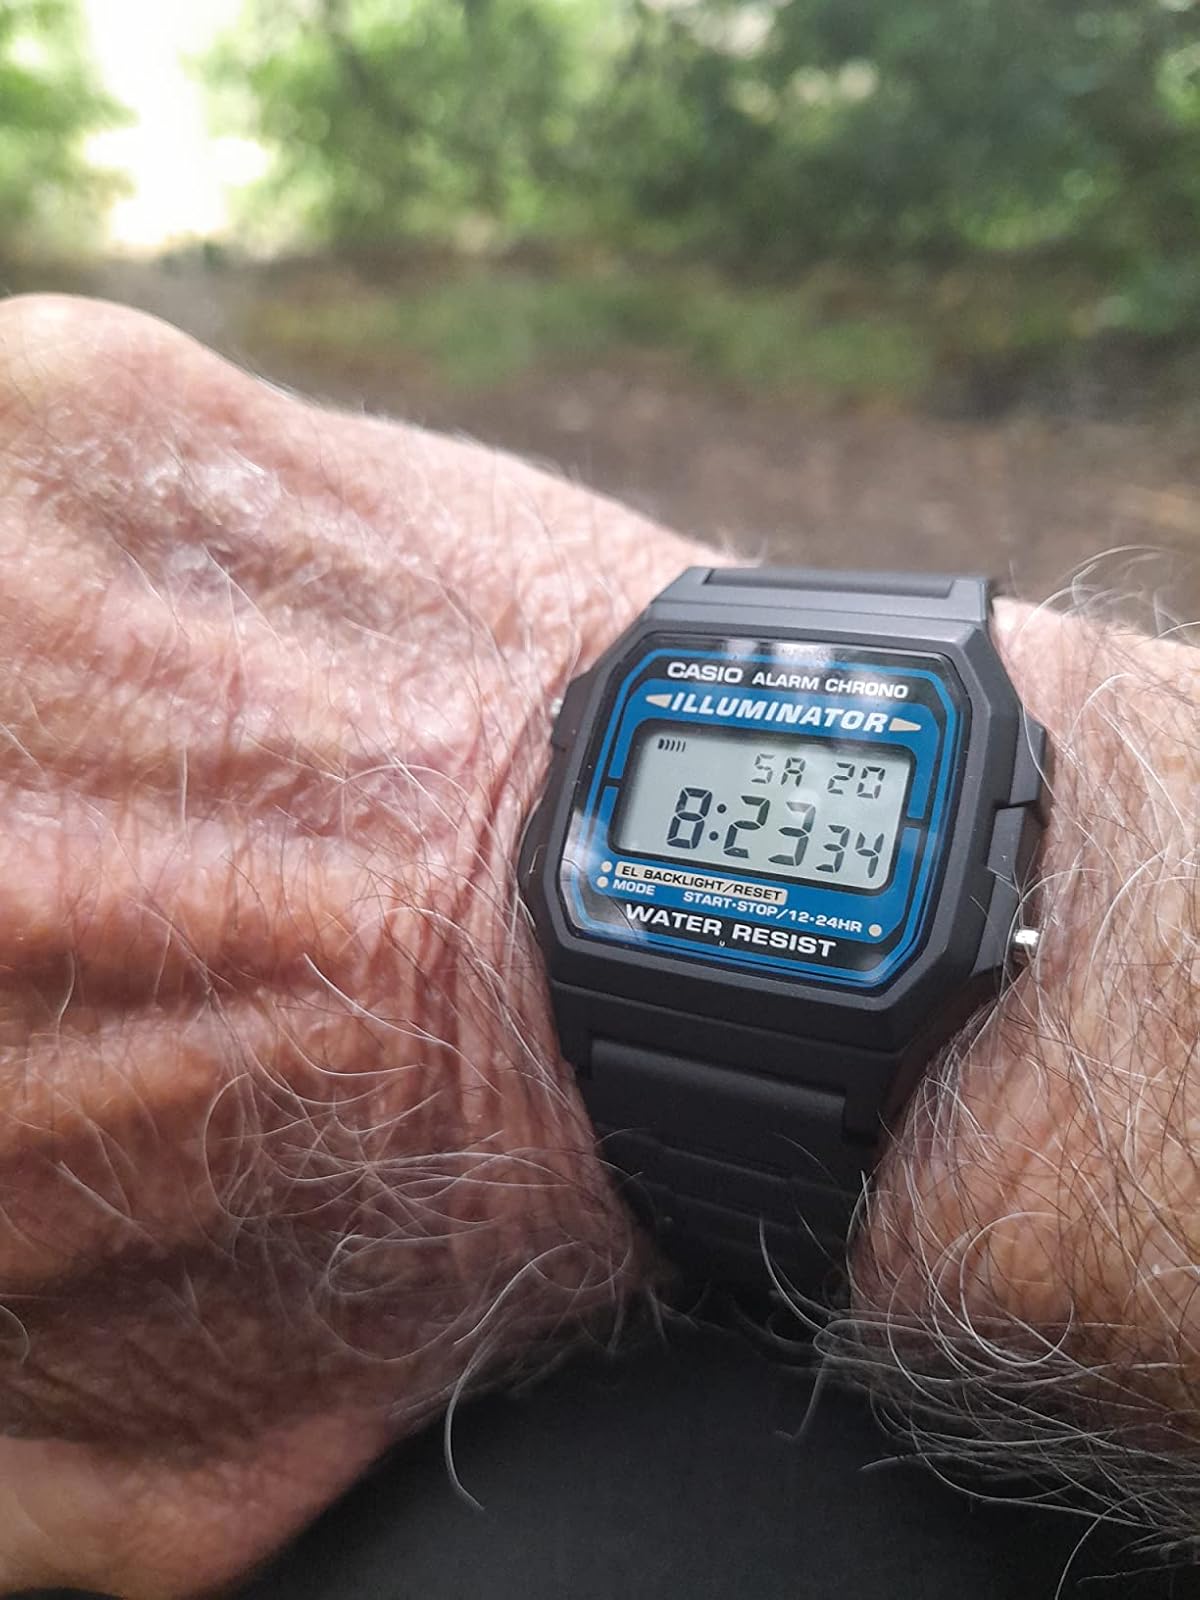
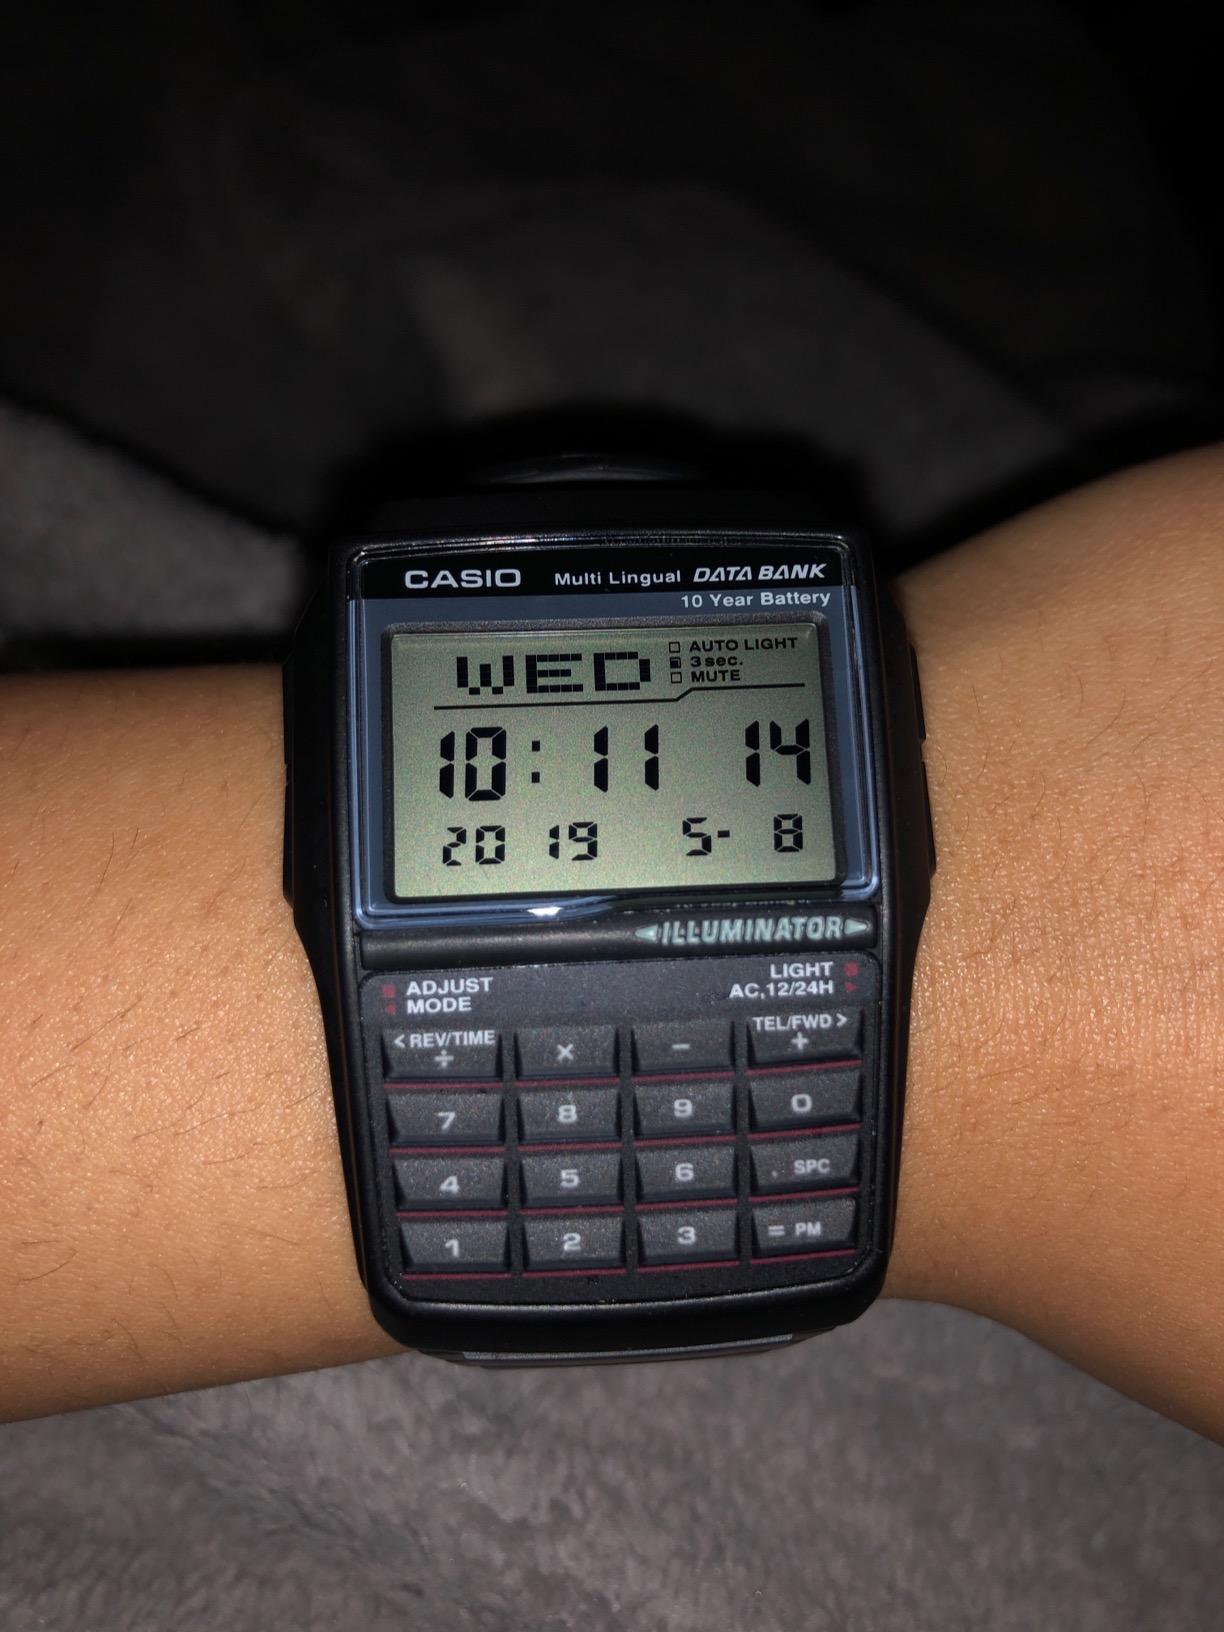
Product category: accessories_watch
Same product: no